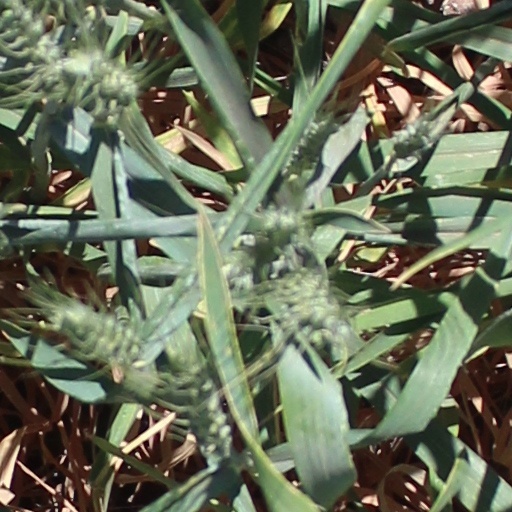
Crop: wheat